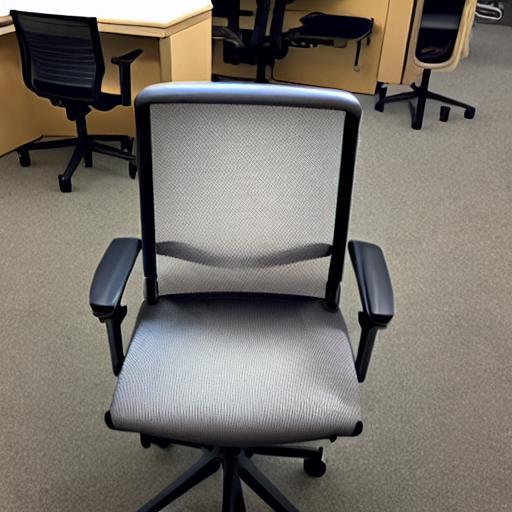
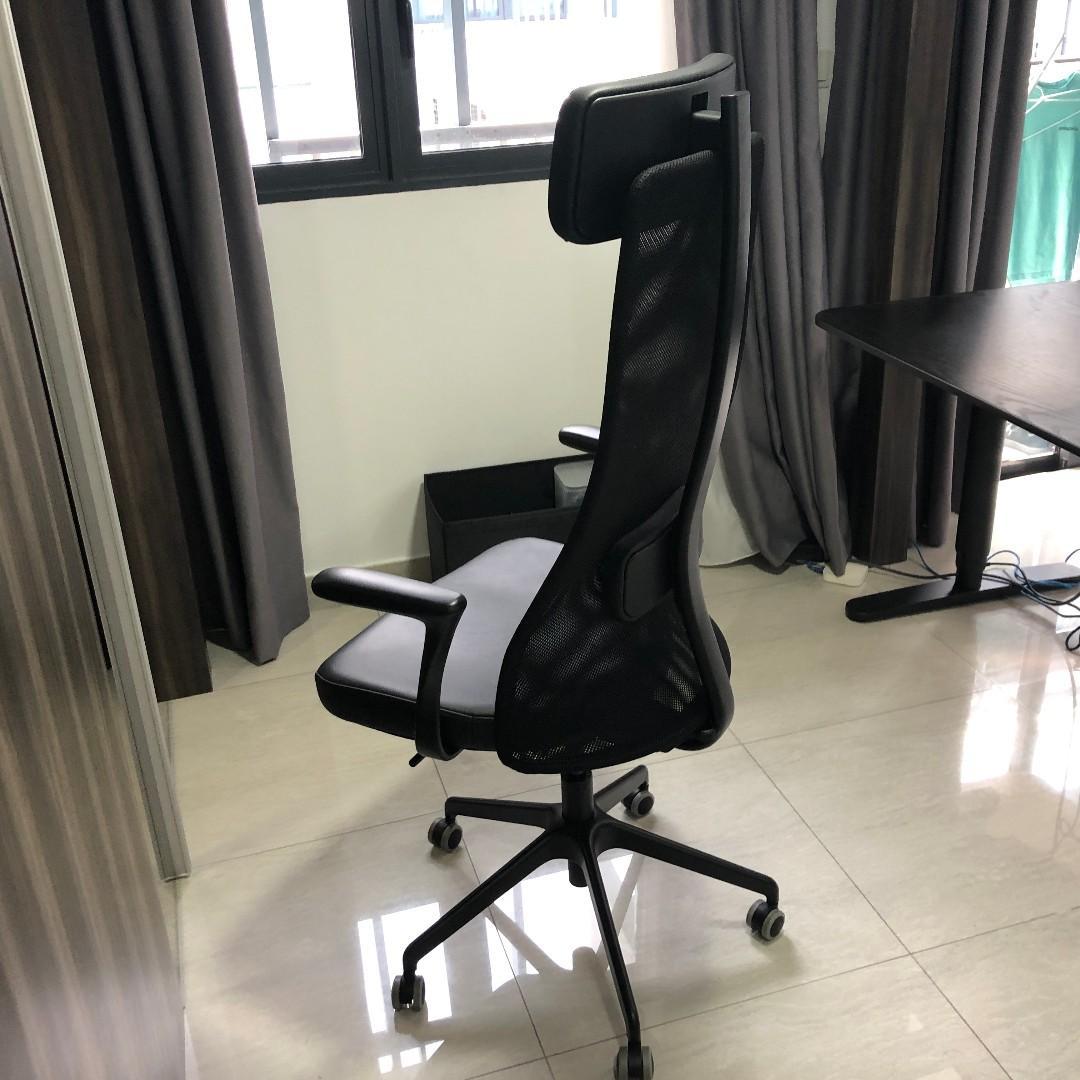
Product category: items_chair
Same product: no